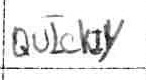
Label: quickly